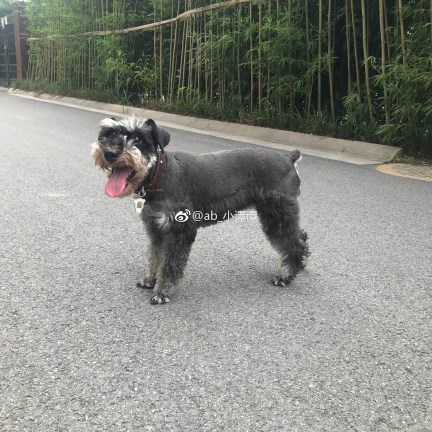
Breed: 2342-n000102-miniature_schnauzer